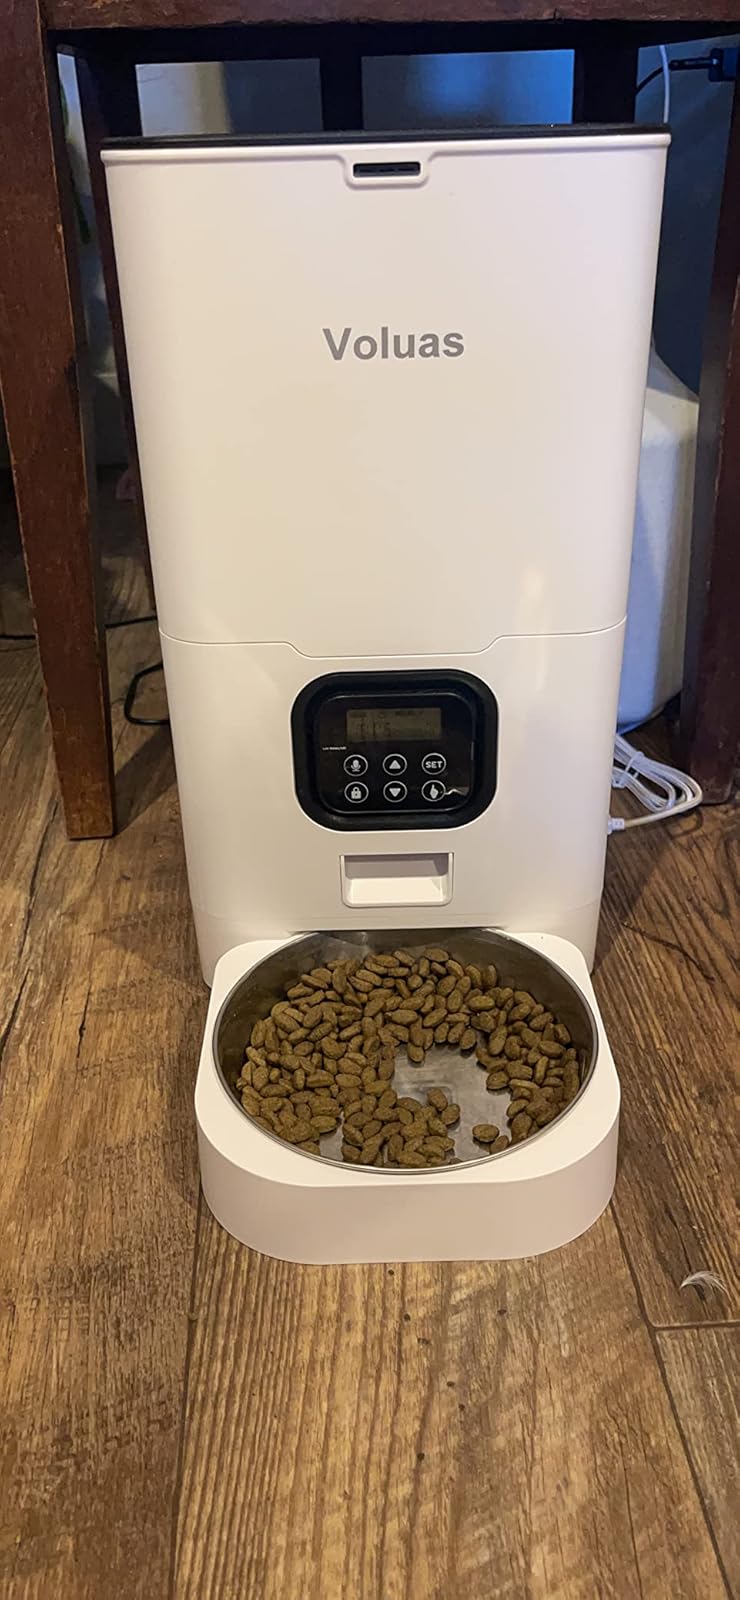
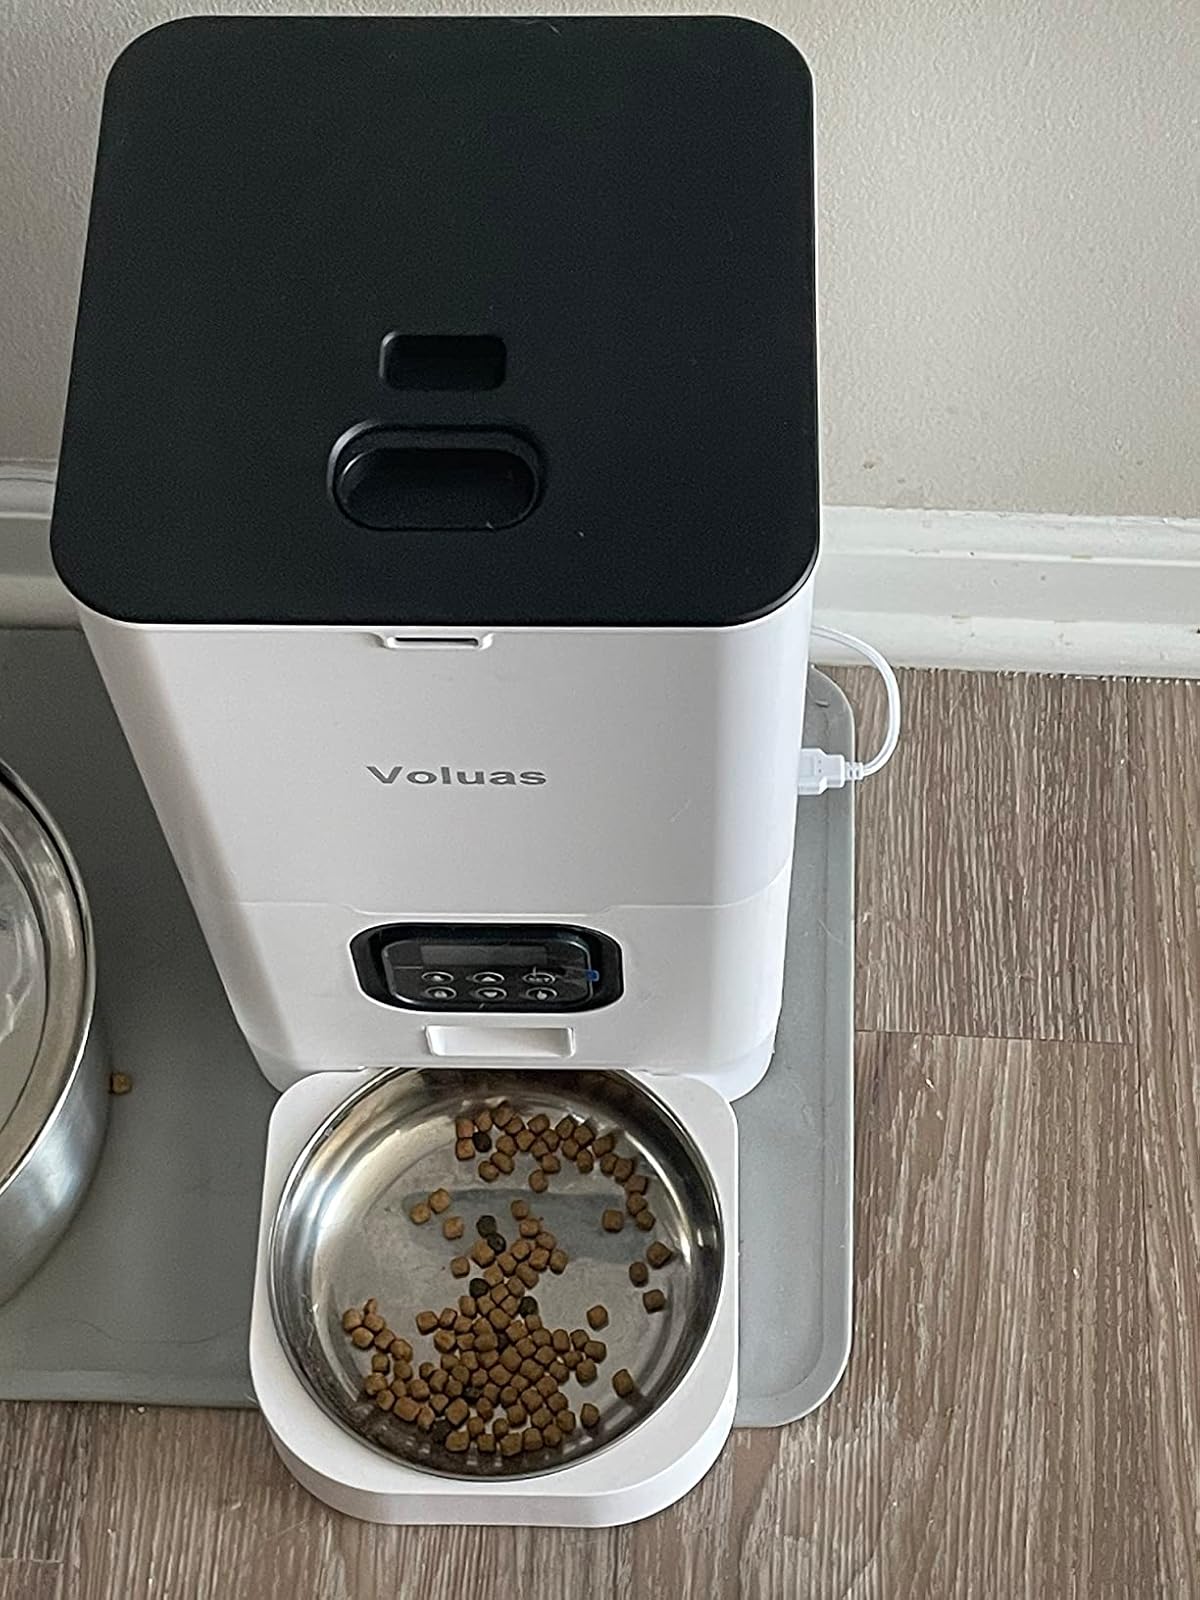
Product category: items_feeder
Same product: yes